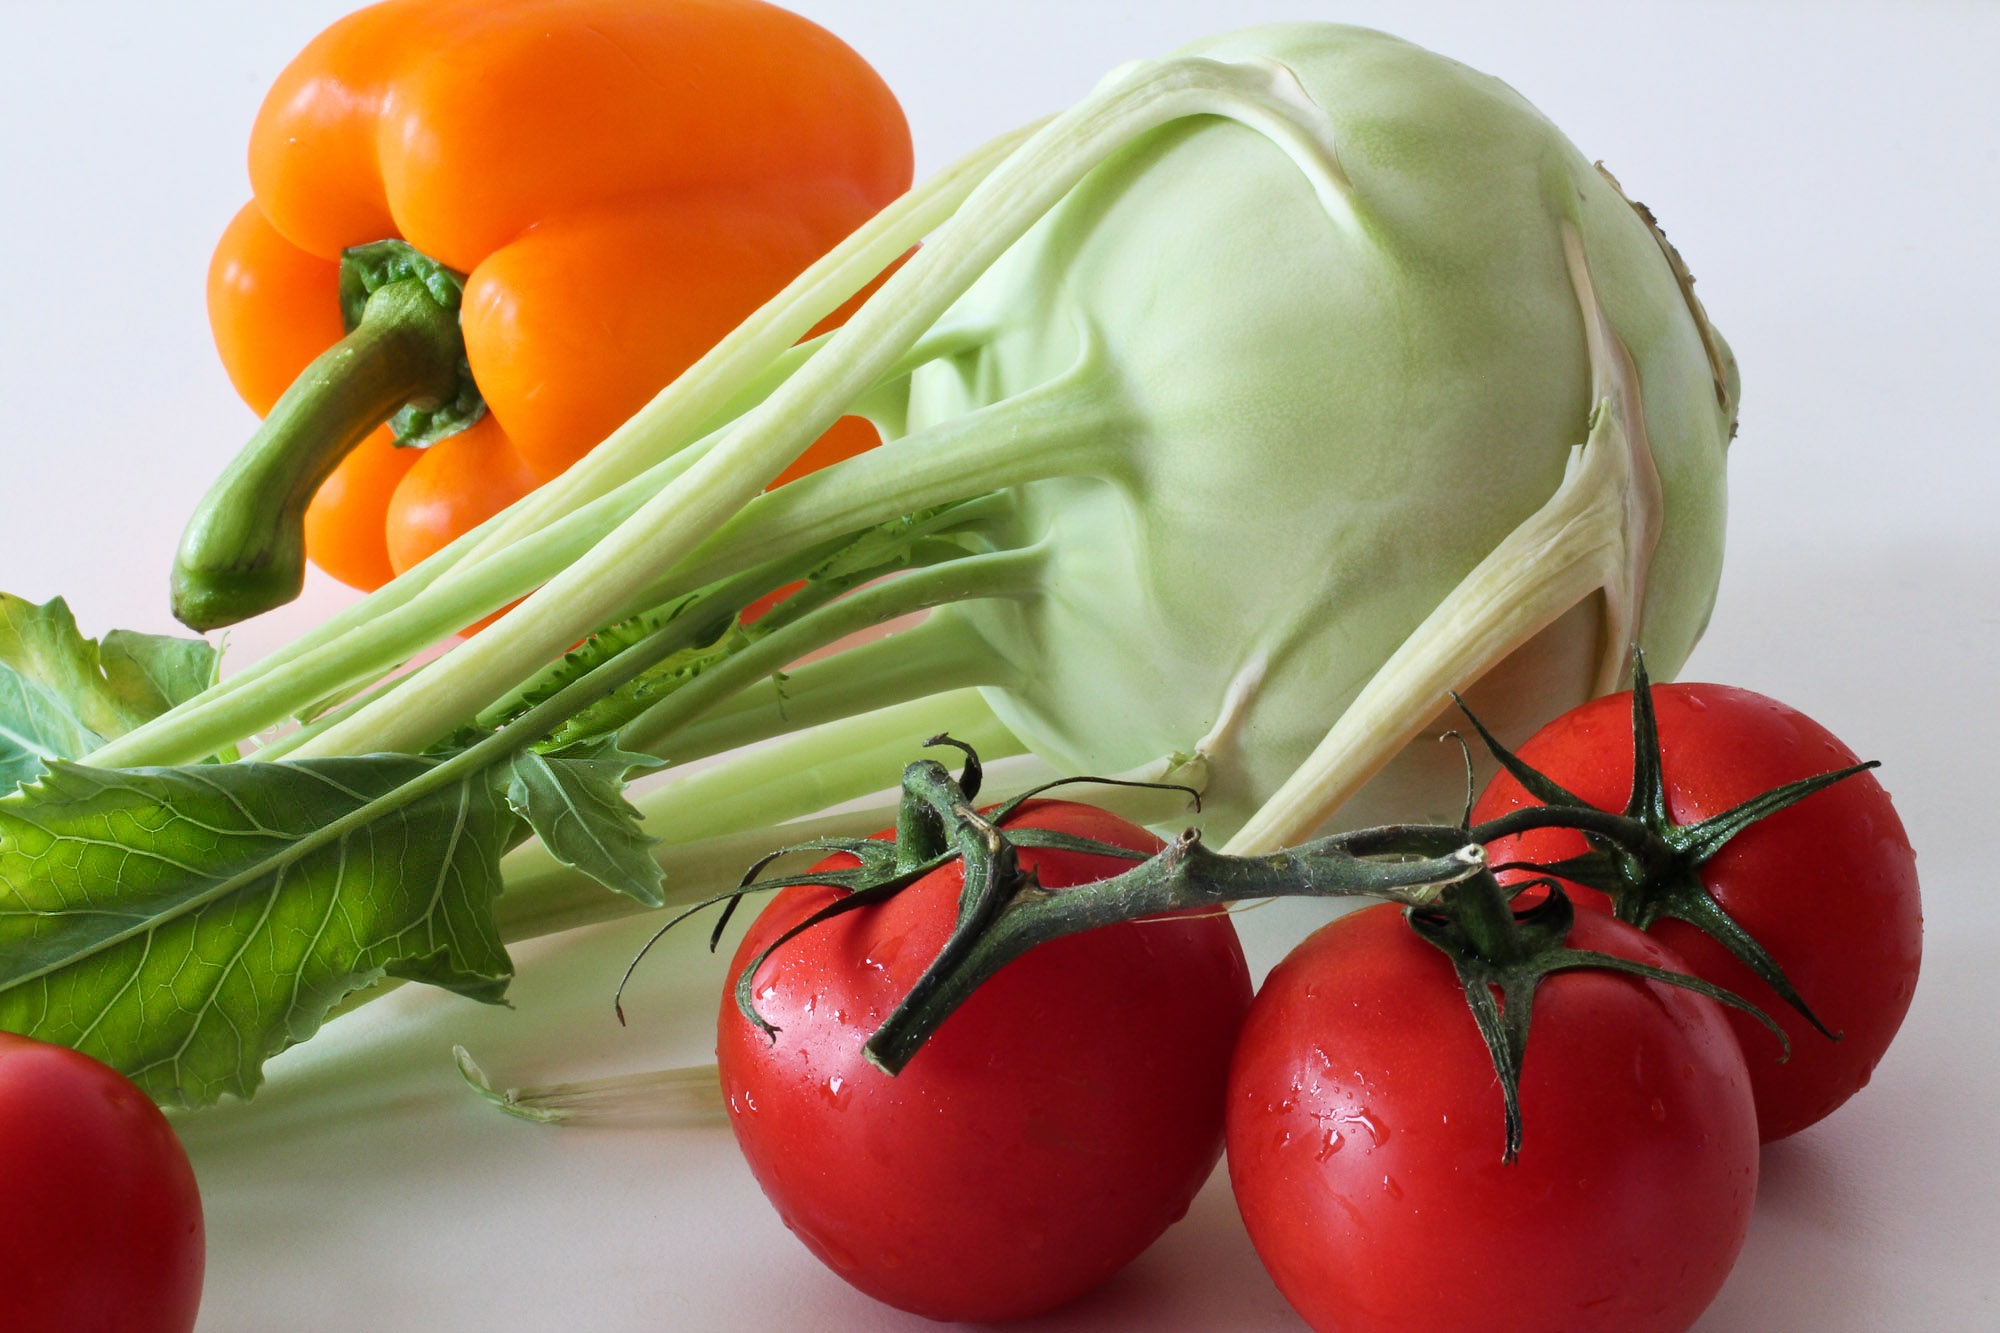
plant, fruit, orange, food, produce, vegetable, delicious, tomato, vegetables, tomatoes, vegetarian, vitamins, frisch, paprika, kohlrabi, flowering plant, trusses, land plant, potato and tomato genus